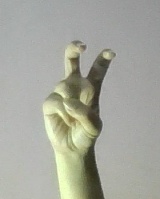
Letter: toot